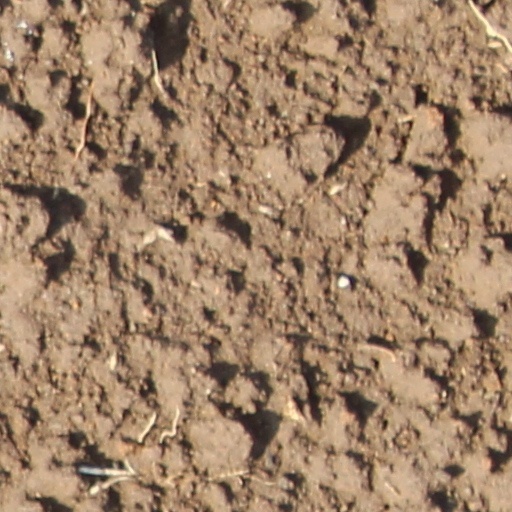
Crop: wheat